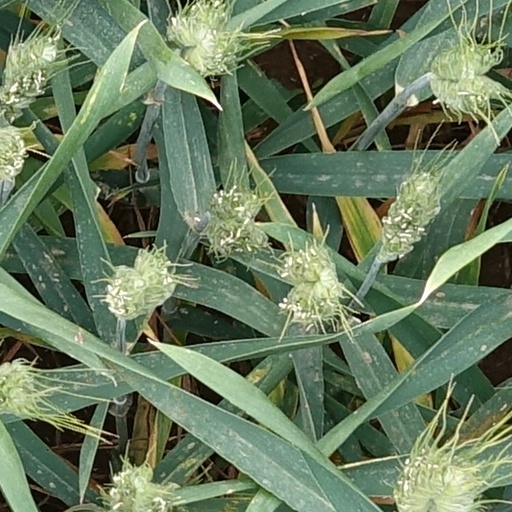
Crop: wheat